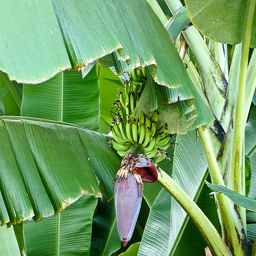
A banana tree includes a mound of fruit and a large inflorescence.
A banana tree with a full bushel in the sunlight.
A close-up of a bunch of bananas still in the tree.
A large banana plant filled with green unripe bananas.
In a group of leaves, small bananas begin to grow.